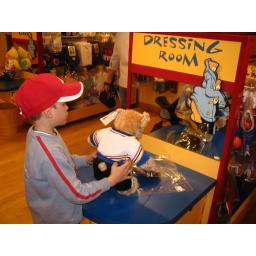
jonas lets his bear look in the mirror to see if he looks good in these clothes.